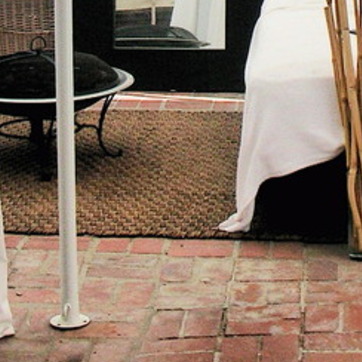
Material: carpet